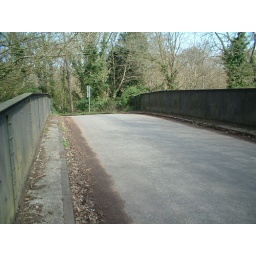
Honing Road bridge over track bed of Midland and Great Northern Joint Railway between Great Yarmouth and North Walsham.22nd April 2006